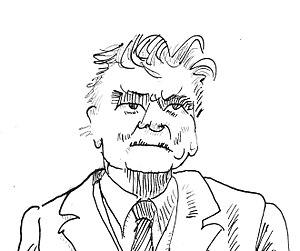
Bruno Koschmider est un entrepreneur allemand de Hambourg, surtout connu pour avoir employé les Beatles au début des années 1960. Il est notamment propriétaire à cette époque du cinéma porno Bambi Kino, de l’Indra Club et du Kaiserkeller, des établissements situés dans le quartier chaud de Sankt Pauli à Hambourg, peuplé de prostituées et de truands.